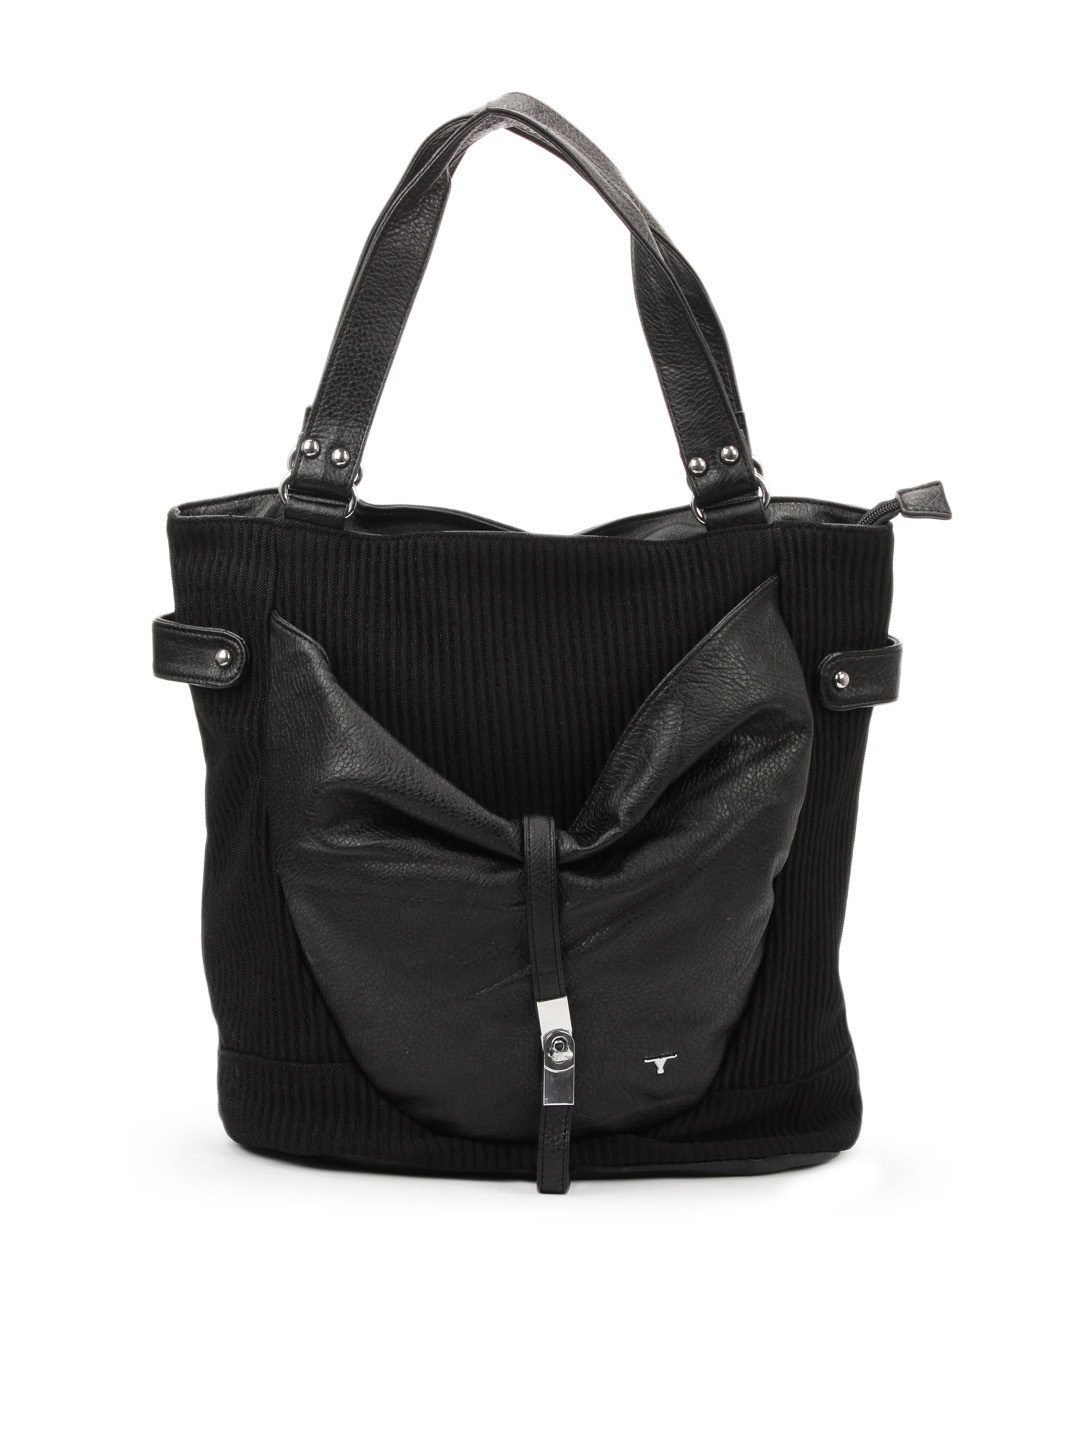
Bulchee Women Black Handbag
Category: Accessories / Bags / Handbags
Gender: Women
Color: Black
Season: Summer 2012
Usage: Casual